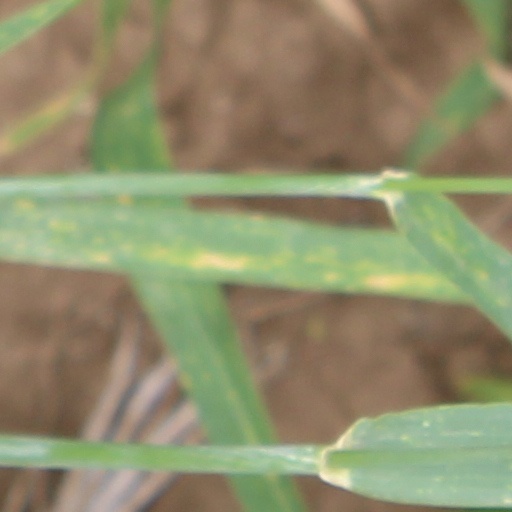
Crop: wheat